El Sereno, Los Angeles

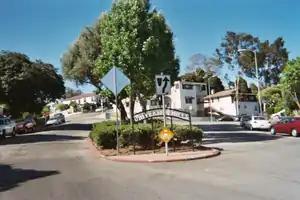
Entrance to University Hills, 2006

The Tongva village of Otsungna was situated in today's El Sereno on the banks of a stream that was later named Arroyo Rosa de Castilla, which ran east of present-day Guardia and Farnsworth avenues. A trail connected Otsungna to the village of Yangna on the Los Angeles River, then on to the village of Sibagna, near the eventual site of the Mission San Gabriel. The route later became Mission Road.